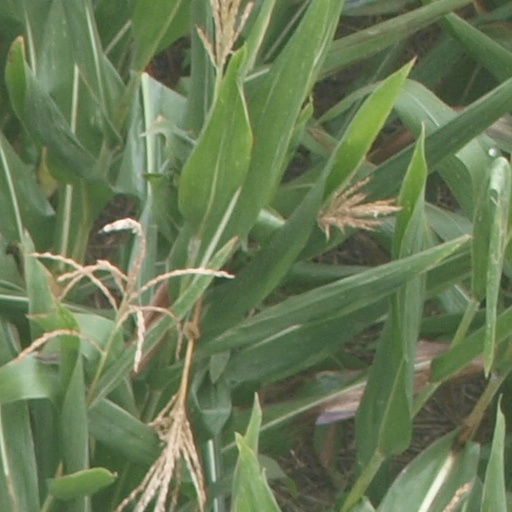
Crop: maize; corn